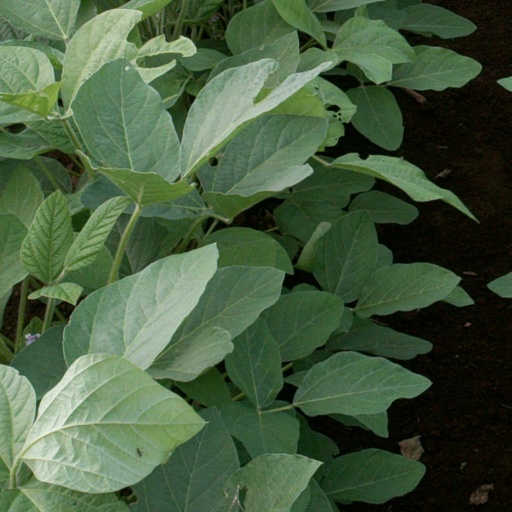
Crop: soybean